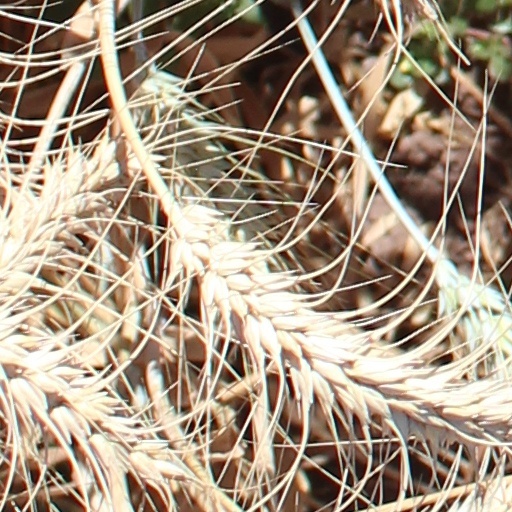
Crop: wheat